Royal Athletic Park

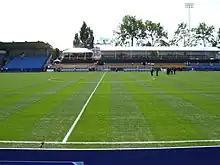
The Park oriented for a soccer match in 2007

The park is a large rectangular plot oriented east-west, and the seating has been designed to accommodate field sports such as football (Canadian, Aussie, Rugby, Association codes), field lacrosse, baseball, and other field sports. The main baseball diamond (there is a secondary one in the NE corner) is located in the southwest corner.